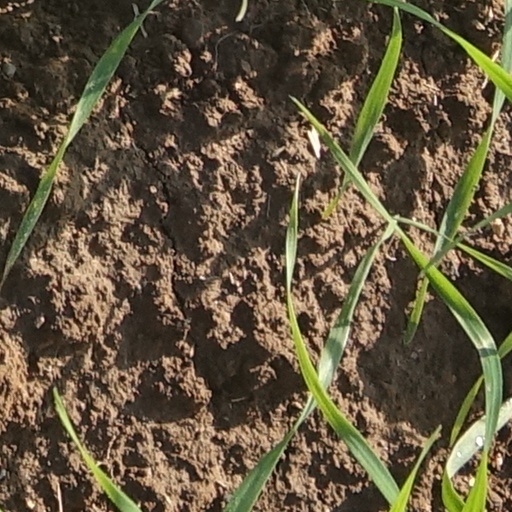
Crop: wheat